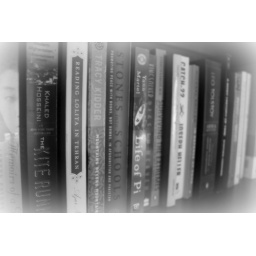
Wish I could stay home and lie in bed all day reading.. but alas.. to work I must go